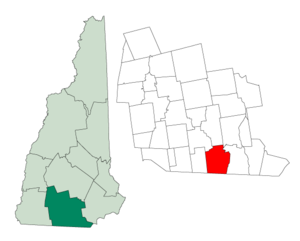
Hollis est une municipalité américaine située dans le comté de Hillsborough au New Hampshire. Selon le recensement de 2010, sa population est de 7 684 habitants.